Elisabeth Freeman

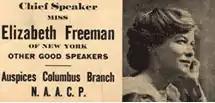
Elizabeth Freeman speaking at NAACP

In the years between 1917 and 1919, when the United States was involved in the Great War (World War I) in Europe, Freeman was active for the peace movement. She lobbied Congress and also continued her work fighting for the cause of civil rights. Speaking up against US policies concerning the war generated strong reactions in opposition.